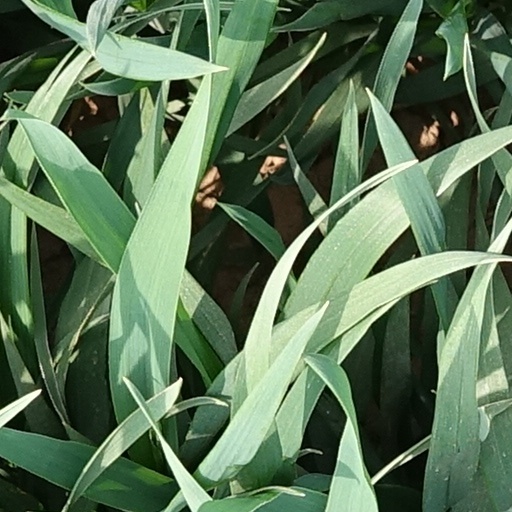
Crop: wheat